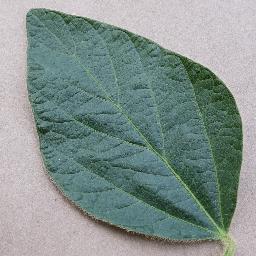
Label: Soybean___healthy